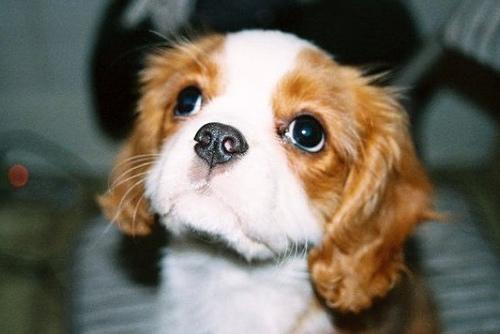
Blenheim_spaniel